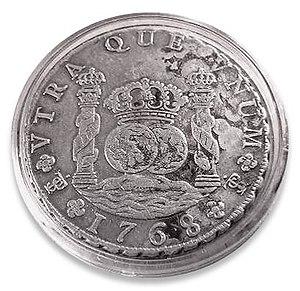
Martutene est un quartier situé au sud de Saint-Sébastien dans les rivages de la rivière Urumea, entre les quartiers de Loyola, et de la localité d'Astigarraga. Dans ce quartier, se trouve la prison éponyme, prison de Martutene.
Le réal est une monnaie d'argent espagnole en usage du XIVᵉ siècle au milieu du XIXᵉ siècle, et dont la valeur varia sensiblement au fil du temps.